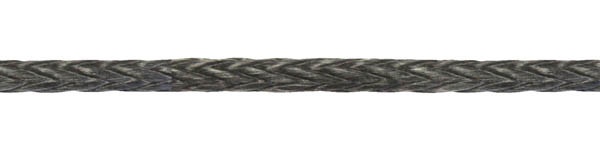
D12 EXCEL 2.5mm S/Black
D12 EXCEL 2.5mm S/Black SOLID BLACK Price by the Foot
Brand: Marlow
Category: Hardware > Hardware Accessories > Chain, Wire & Rope > Ropes & Hardware Cable